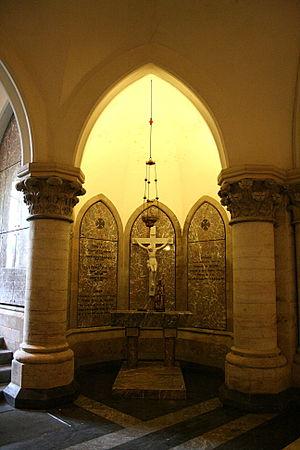
Crypte Royale de Notre-Dame de Laeken (Bruxelles), Belgique. Lieu de sépulture des souverains belges, de leurs épouses et de certains membres de la famille royale belge.
La crypte royale de la famille royale belge est le lieu où ont été inhumés les monarques du royaume de Belgique et leurs épouses ainsi que certains autres membres de la famille royale.